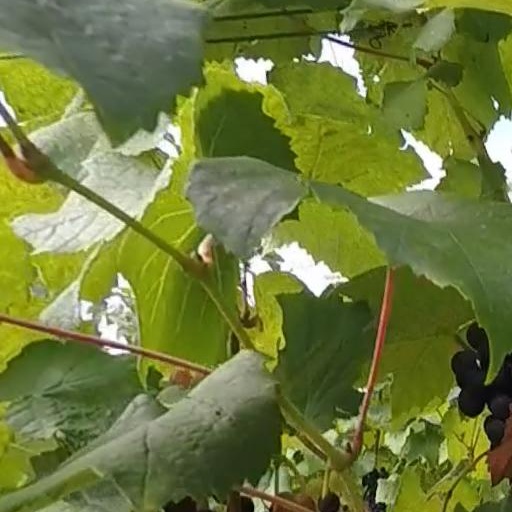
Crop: grape